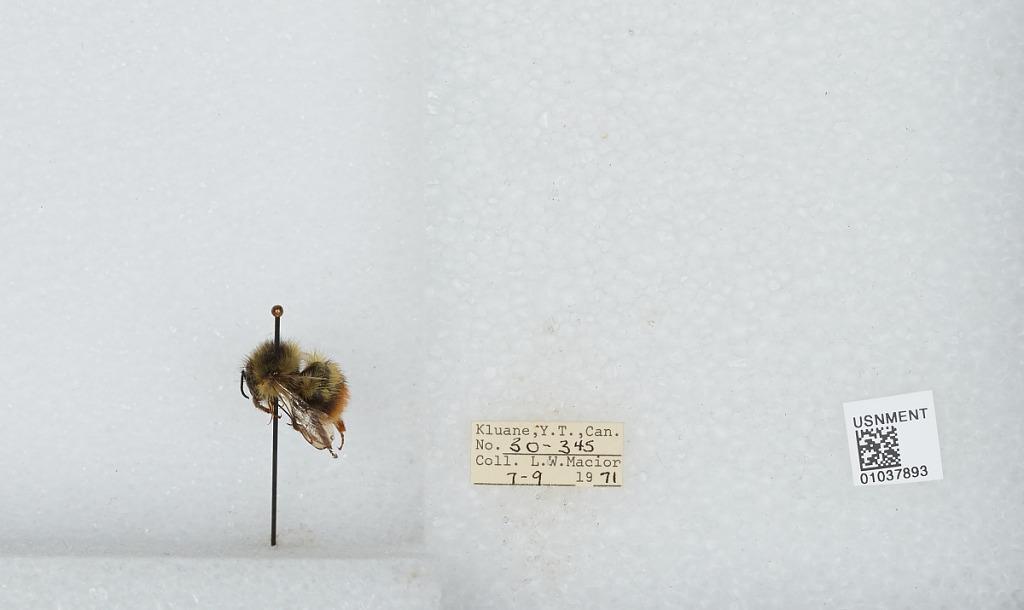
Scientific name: Bombus (Pyrobombus) mixtus Cresson
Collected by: L. Macior
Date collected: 1971-7-9
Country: Canada
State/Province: Yukon Territory
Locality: Kluane
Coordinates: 60.75, -139.5